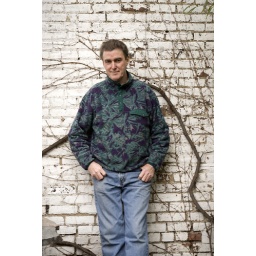
Man standing in front of a white brick wall